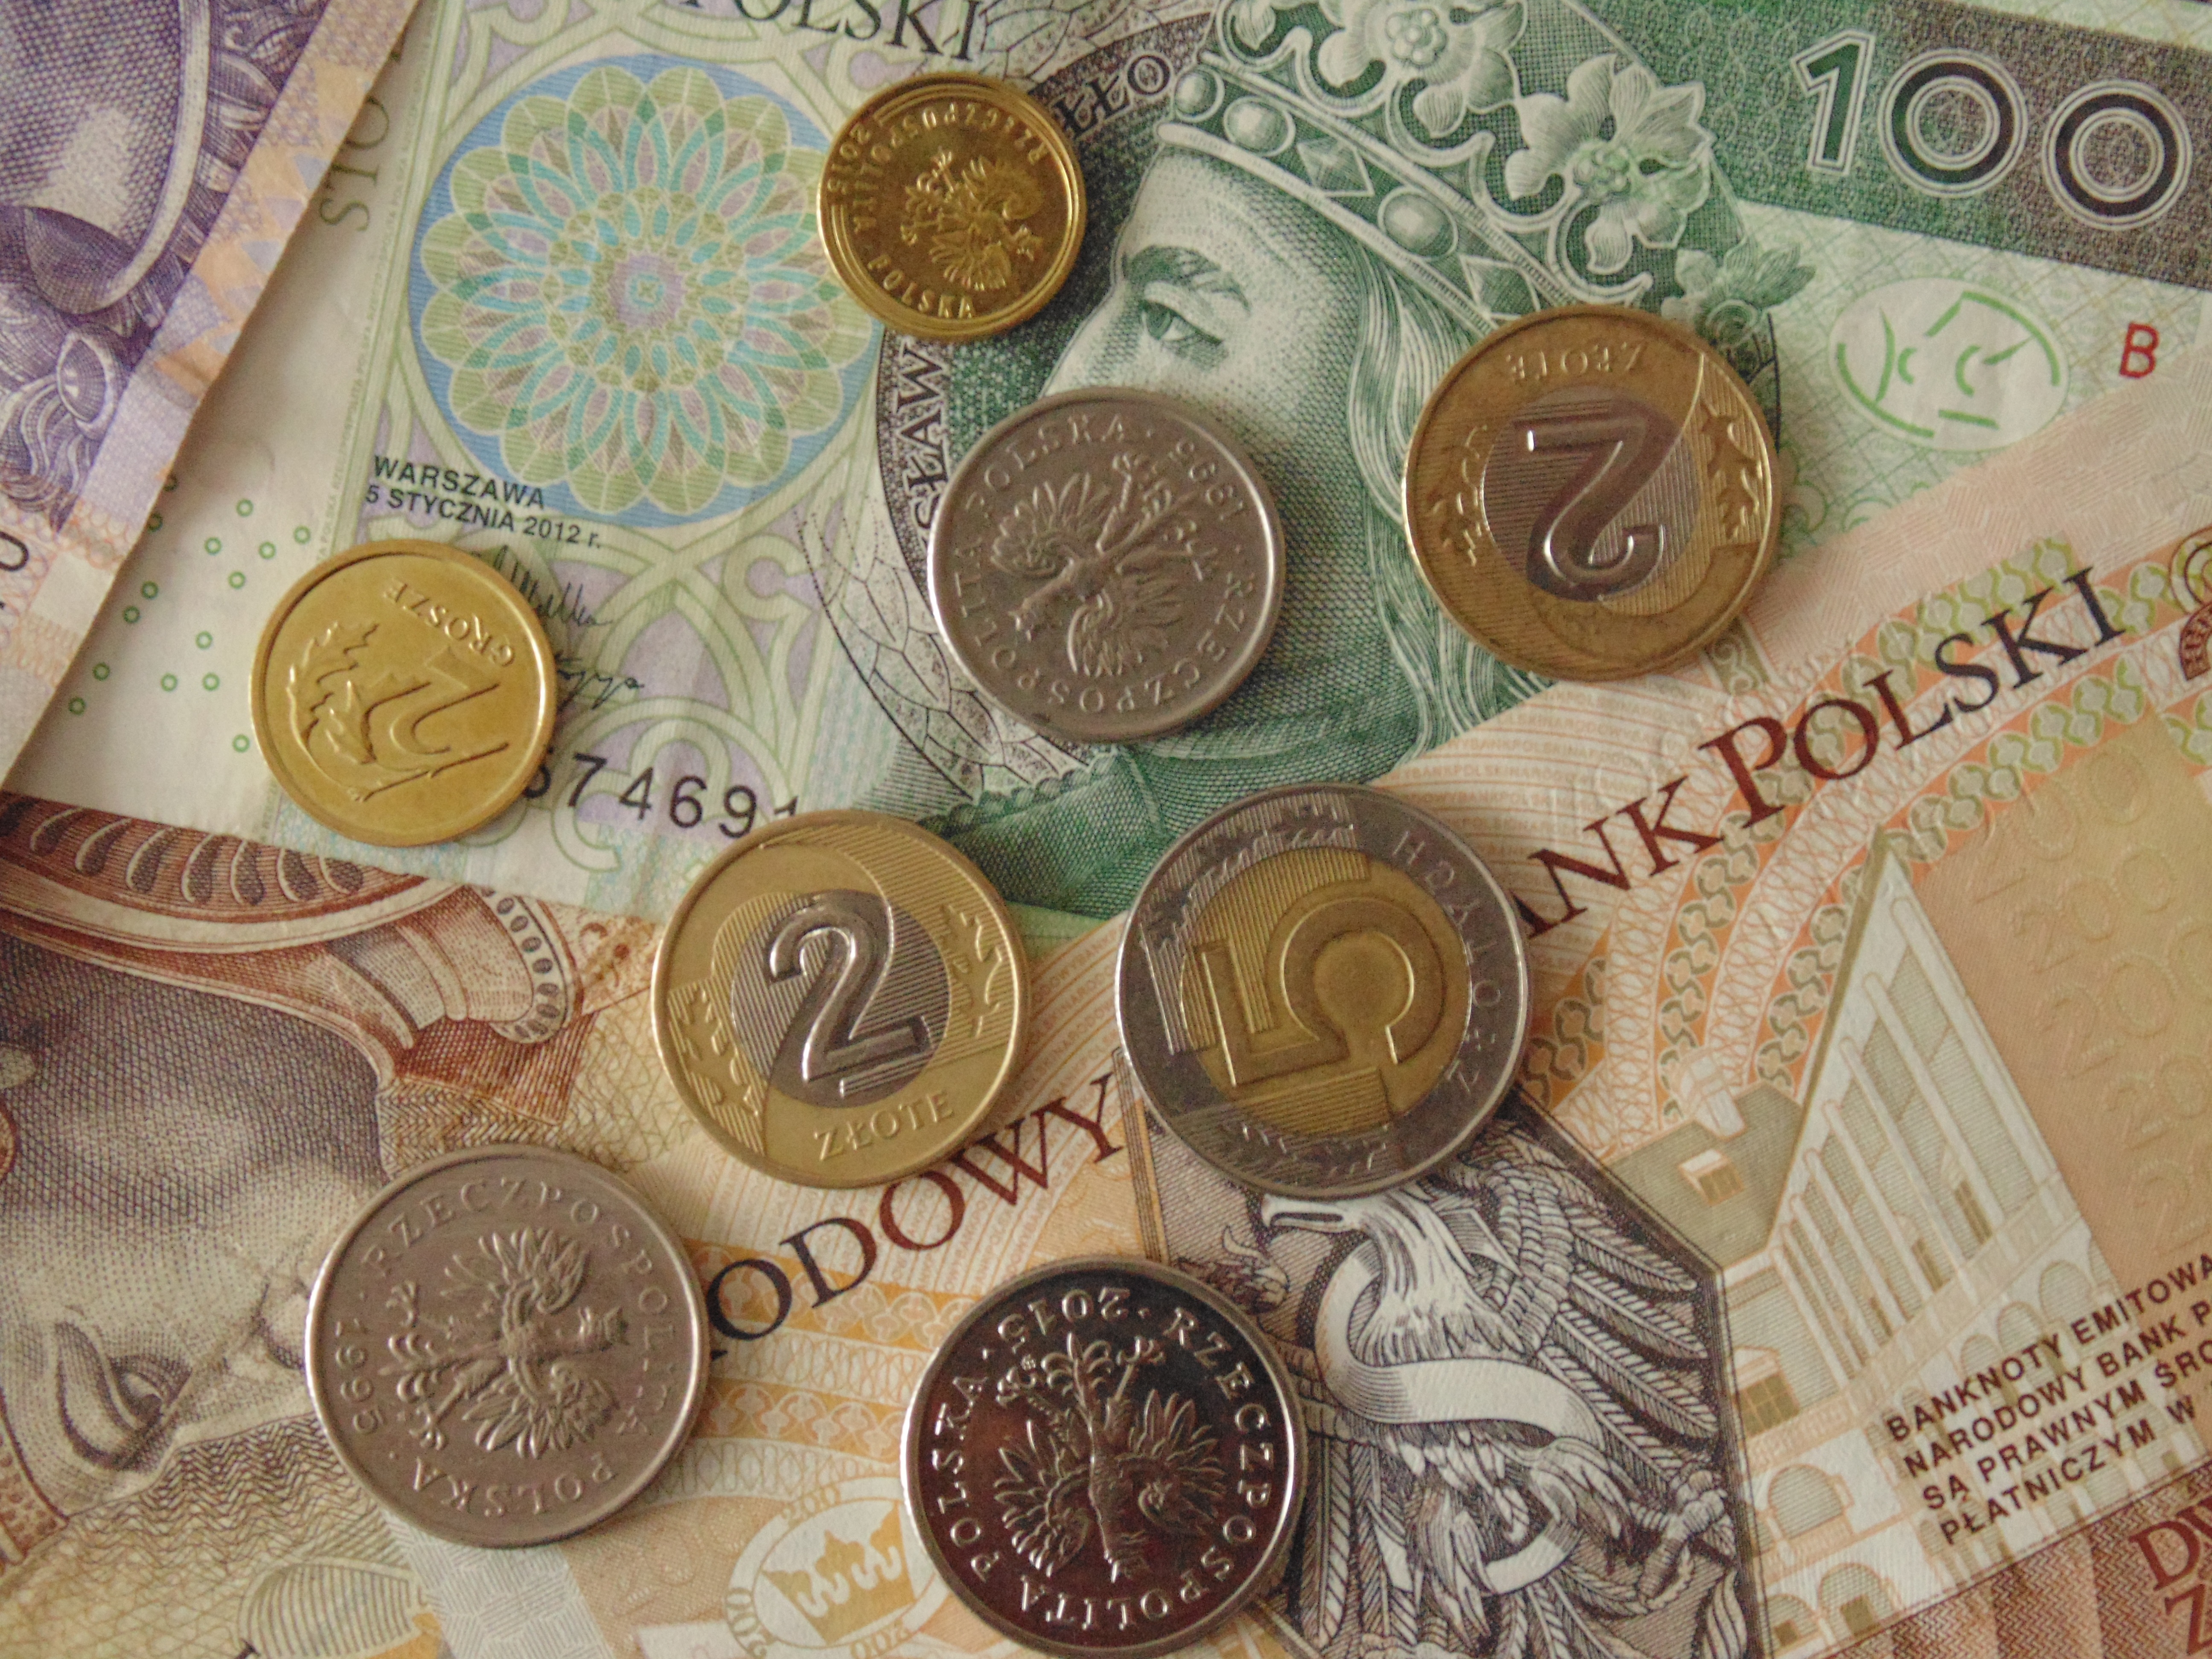
money, paper, cash, poland, currency, coin, polish, coins, banknotes, banknote